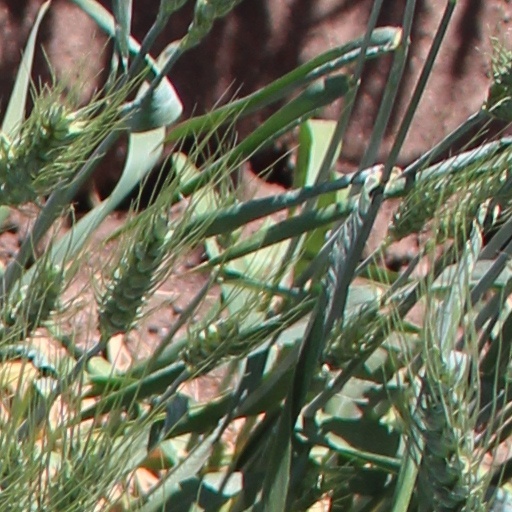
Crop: wheat